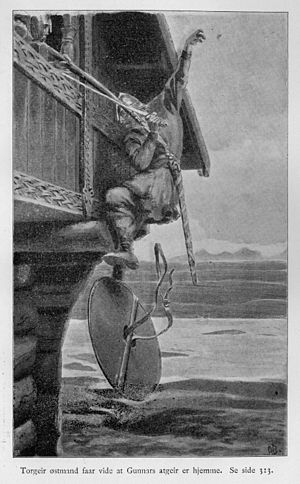
Humor / Humor i norrøn tid
Gunnar forsvarer sit hjem, så Torgrim kan mærke det. (Njåls saga.)
Humor er evnen til at opfatte noget som morsomt. Humor er muligheden for mennesker, objekter eller situationer til at fremkalde latter eller vække en følelse af morskab. Begrebet omfatter en hvilken som helst form for underholdning eller menneskelig kommunikation, som vækker sådanne følelser, eller som gør, at mennesker ler eller føler sig lykkelige.